Jorge Armando Pérez

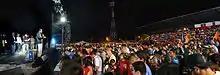
JA Pérez addressing a large crowd of more than 20,000 people at his Costa Rica Republic of Joy Festival in 2014.

Pérez also organizes festivals which are held at stadiums or plazas. During the day, ongoing educational workshops are offered. Arts, theater, and music productions are held, with a concert every night. At every festival, Pérez speaks to the audience.